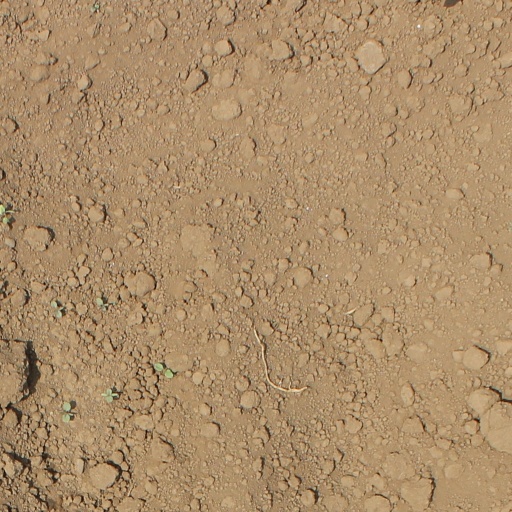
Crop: soybean